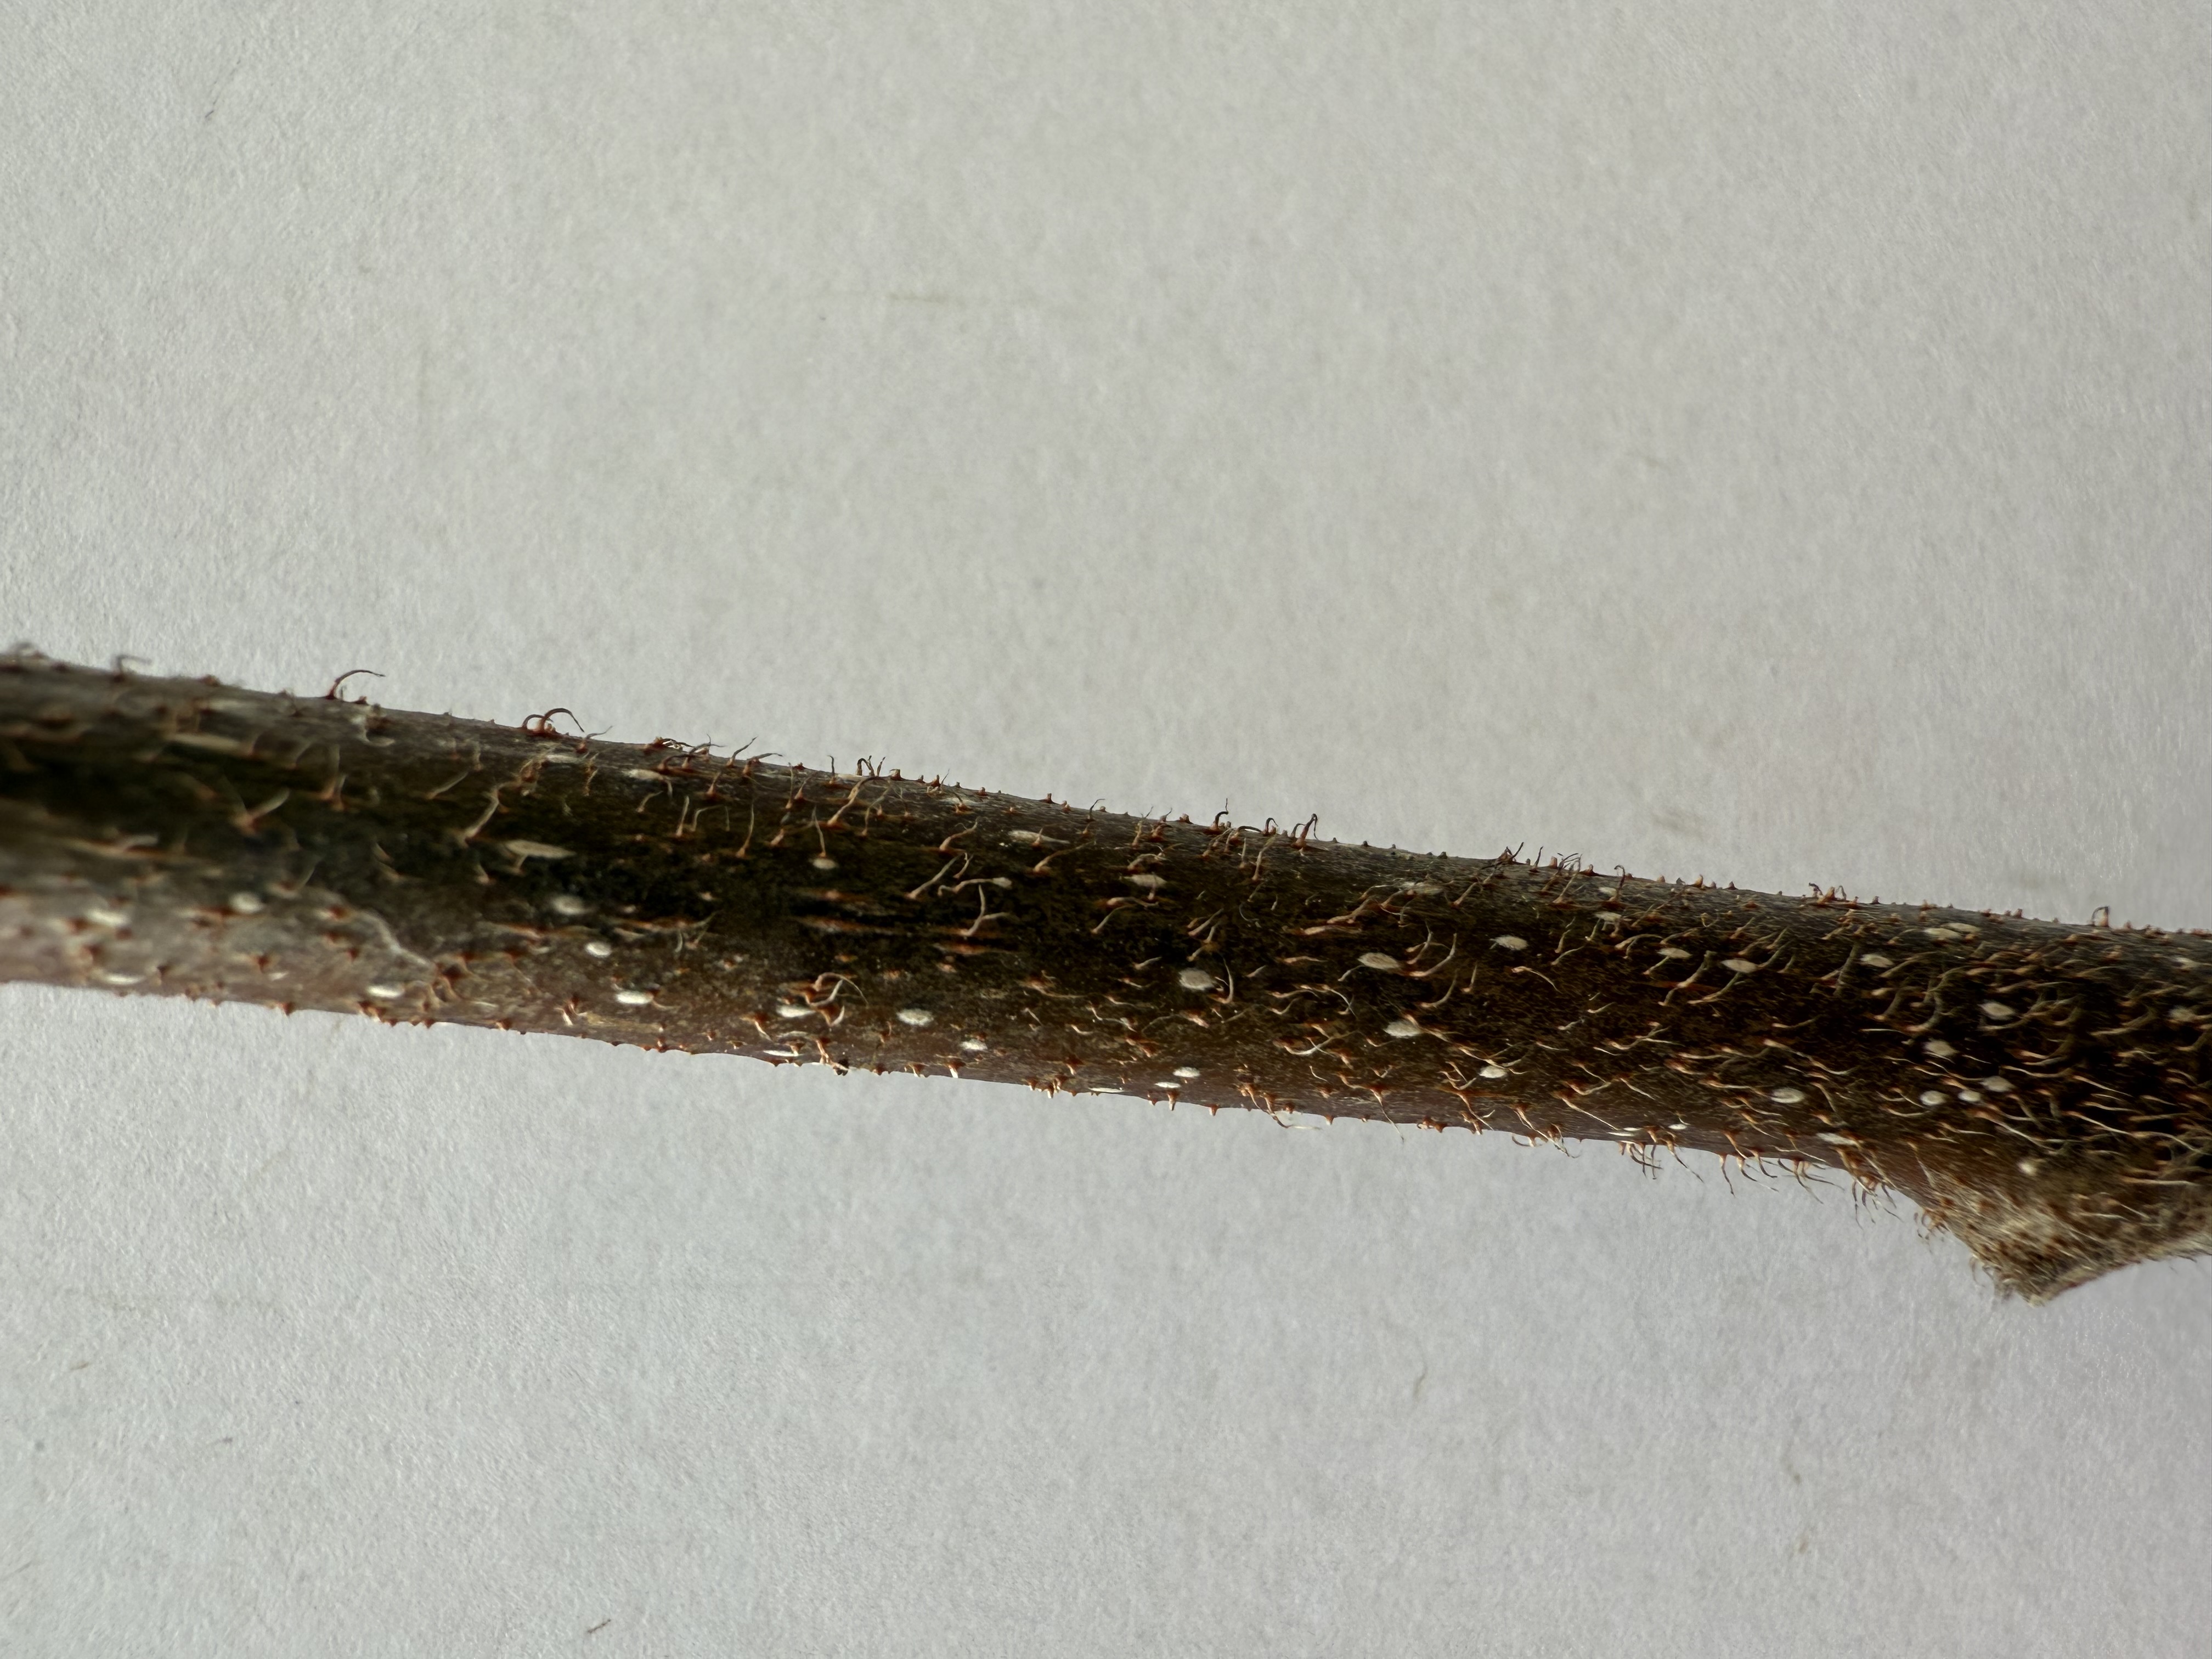
Variety: Kiwi